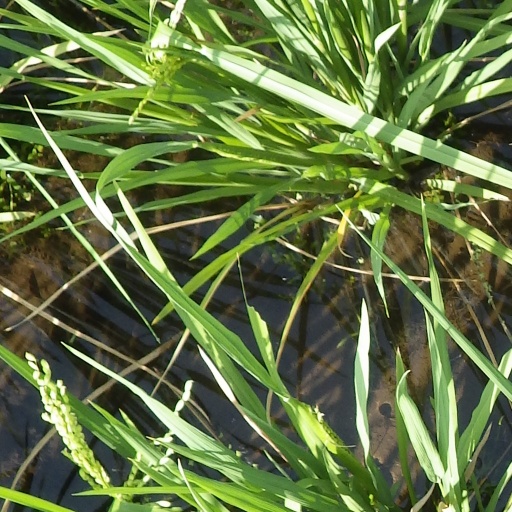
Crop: rice